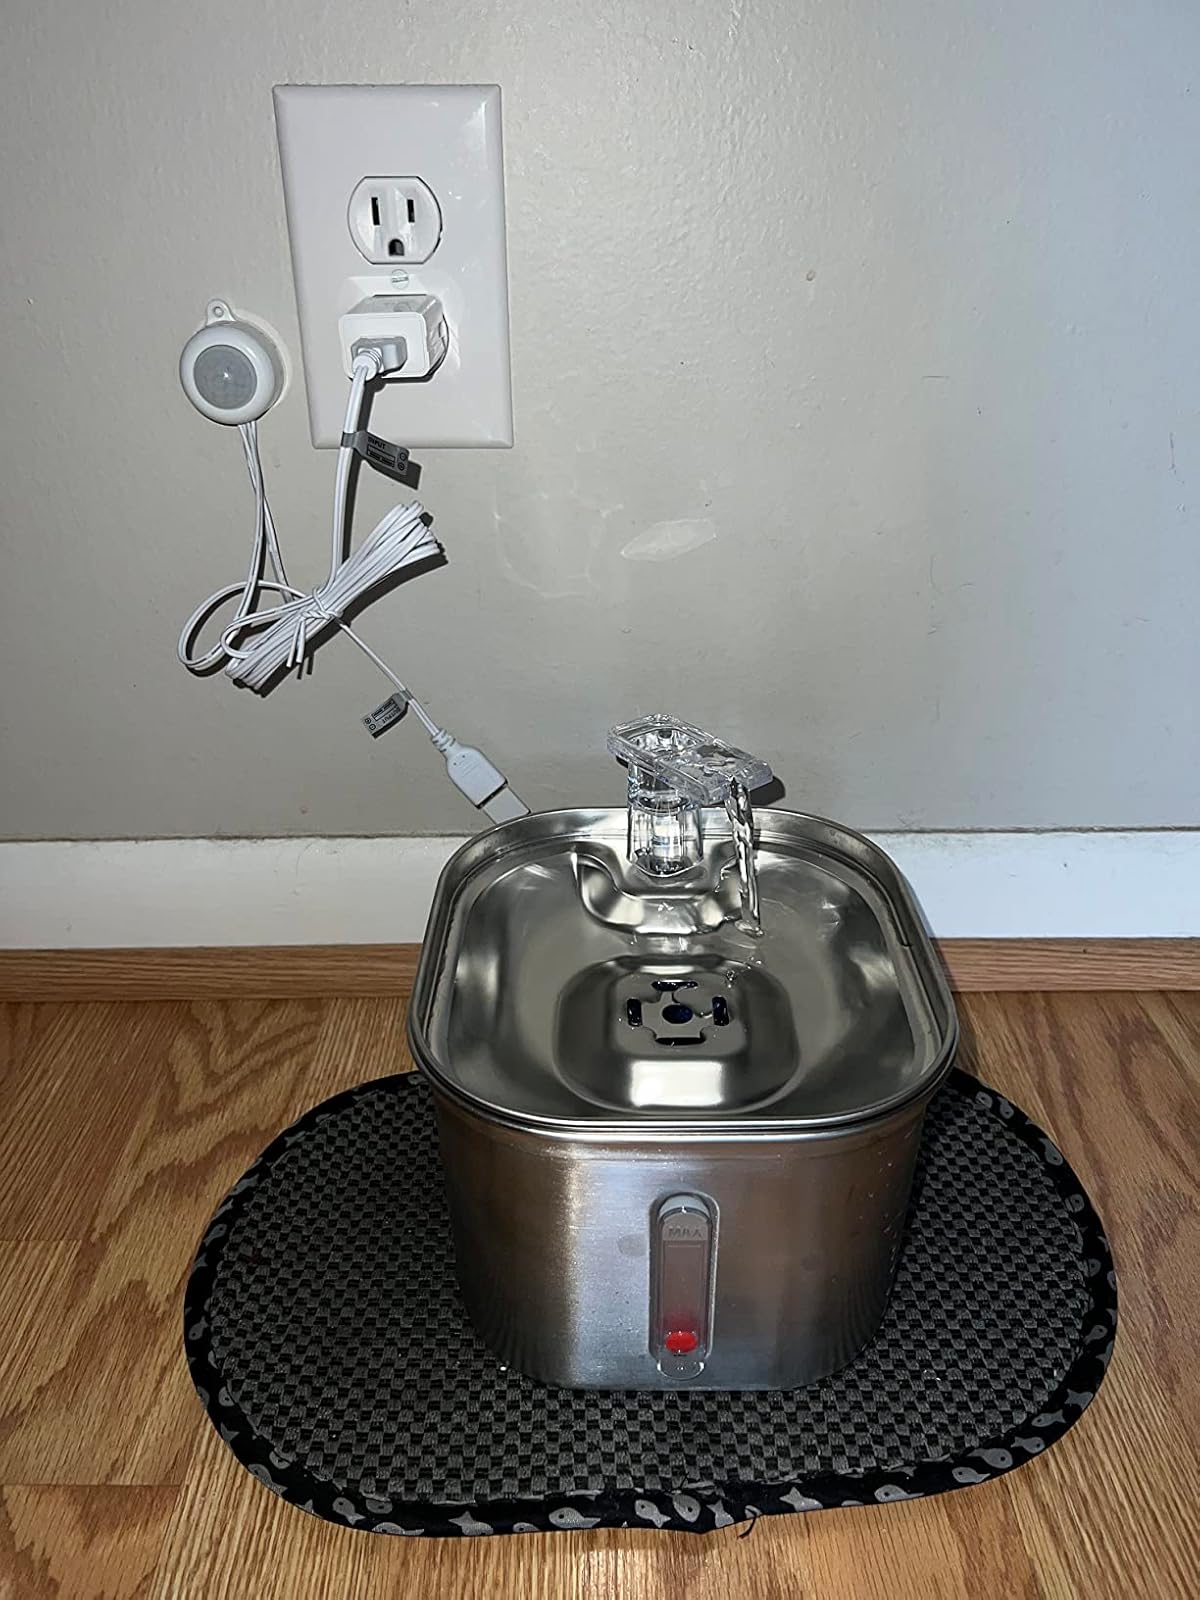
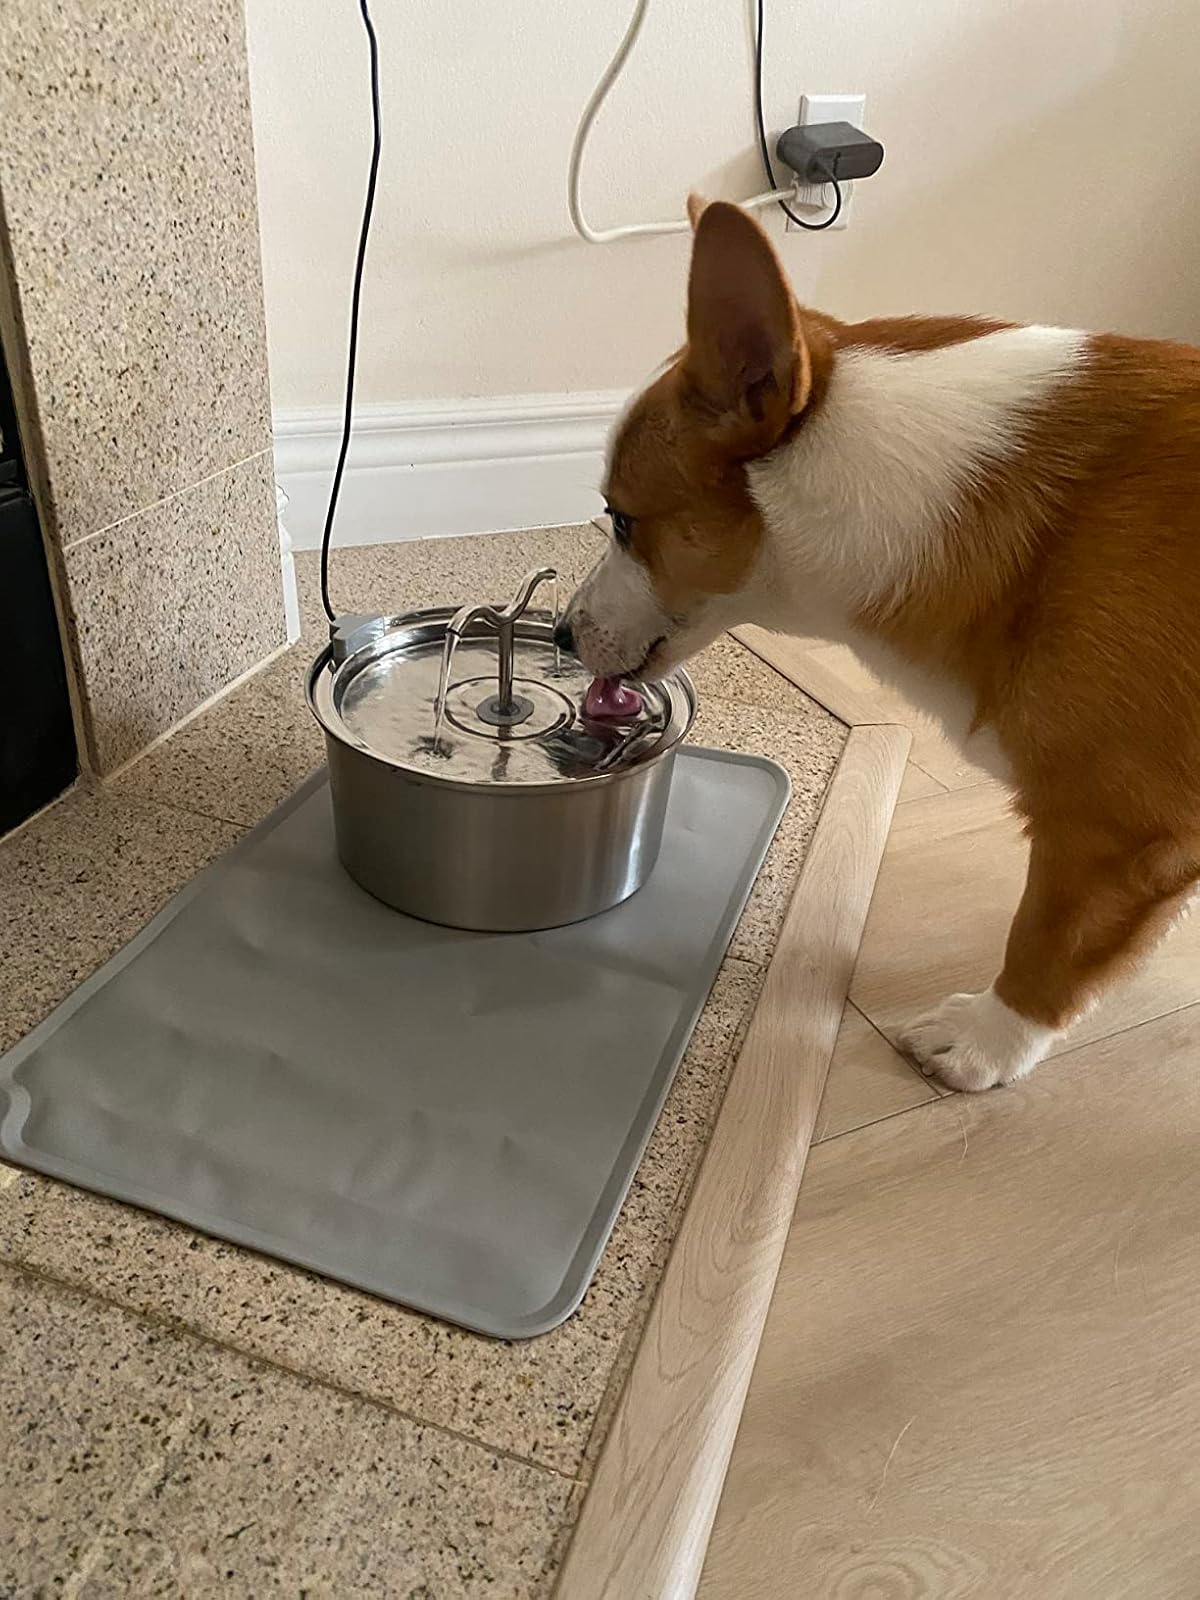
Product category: items_bowl
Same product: no